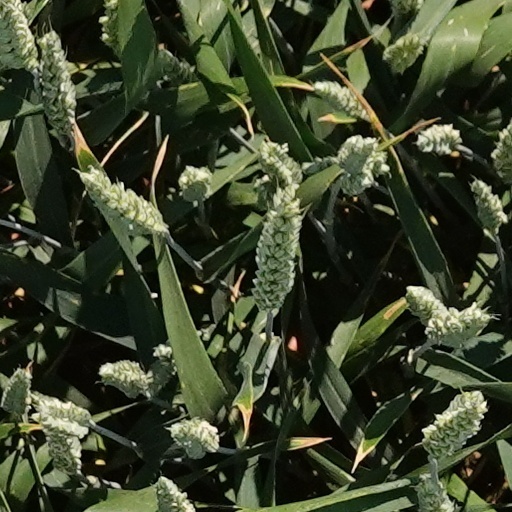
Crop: wheat